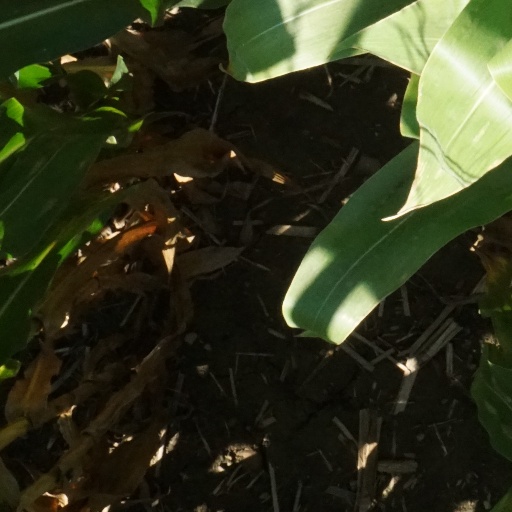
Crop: maize; corn